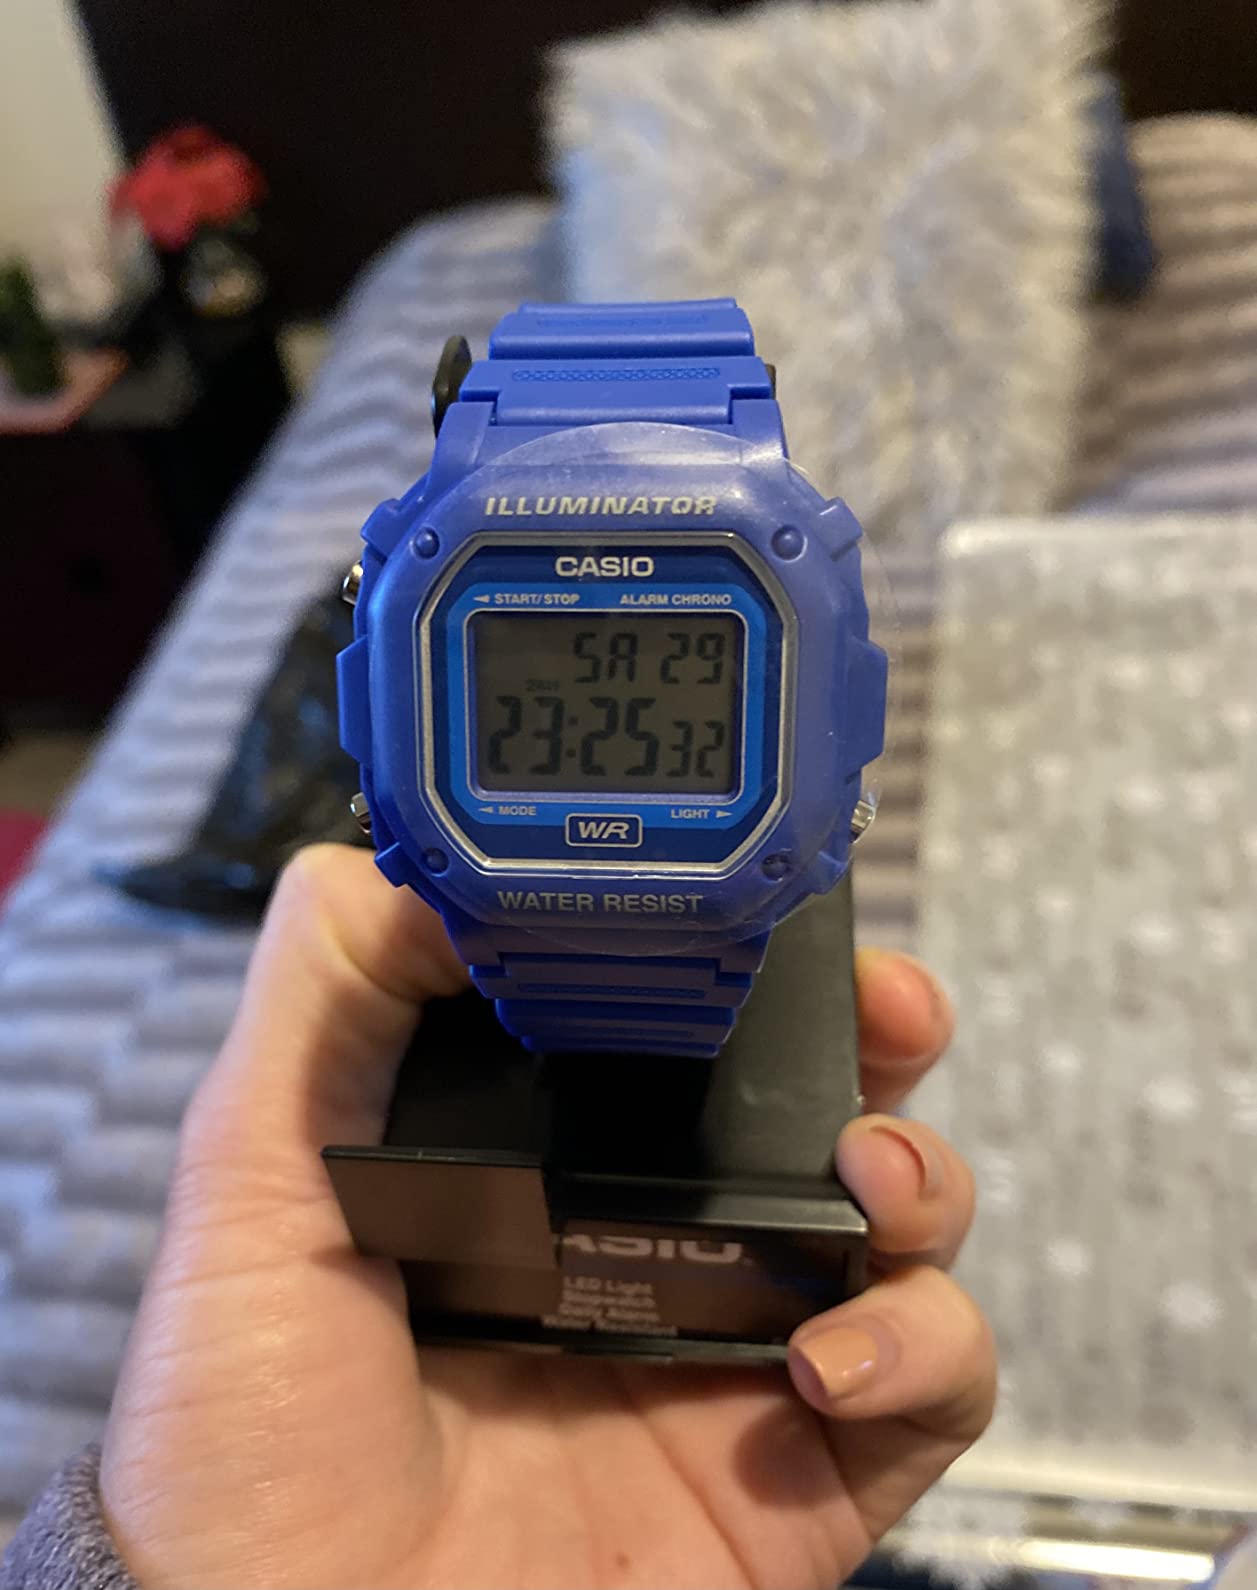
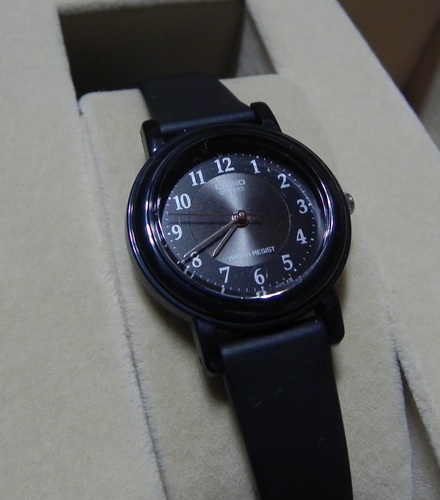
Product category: accessories_watch
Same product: no